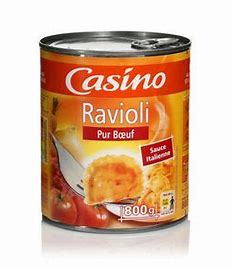
Waste category: metal